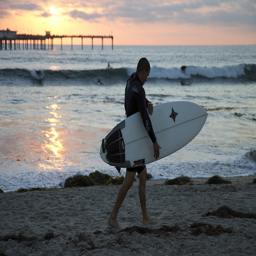
A man wearing a wet suit walking on the beach holding a surf board.
A man walking on the bea with his surfboard.
A guy holding a surf board on the sand with the ocean behind him.
A man in a wet suit carrying a surfboard.
A young man carrying his surfboard down the beach as the sun sets behind him over the ocean.